Subiaco railway station

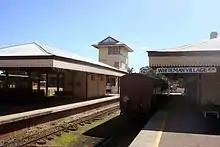
Whiteman Village Junction station on the Bennett Brook Railway in Whiteman Park. The platform shelter and signal box on the left are from the previous Subiaco station, demolished in 1998.

Subiaco station opened in 1883. The station closed on 1 September 1979 along with the rest of the Fremantle line, re-opening on 29 July 1983 when services were restored. Up until the 1980s there was a freight receiving depot at this station, and a third platform.